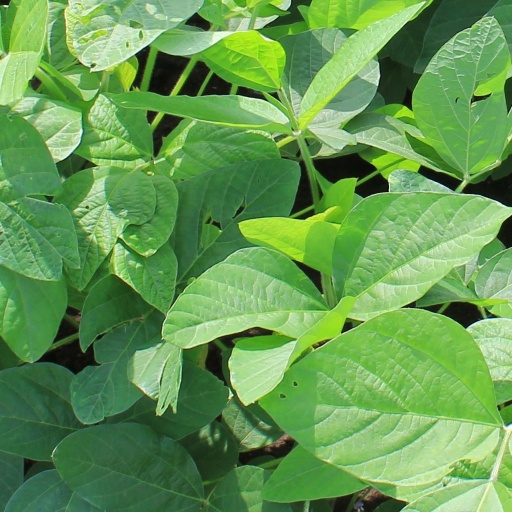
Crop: soybean